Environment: real
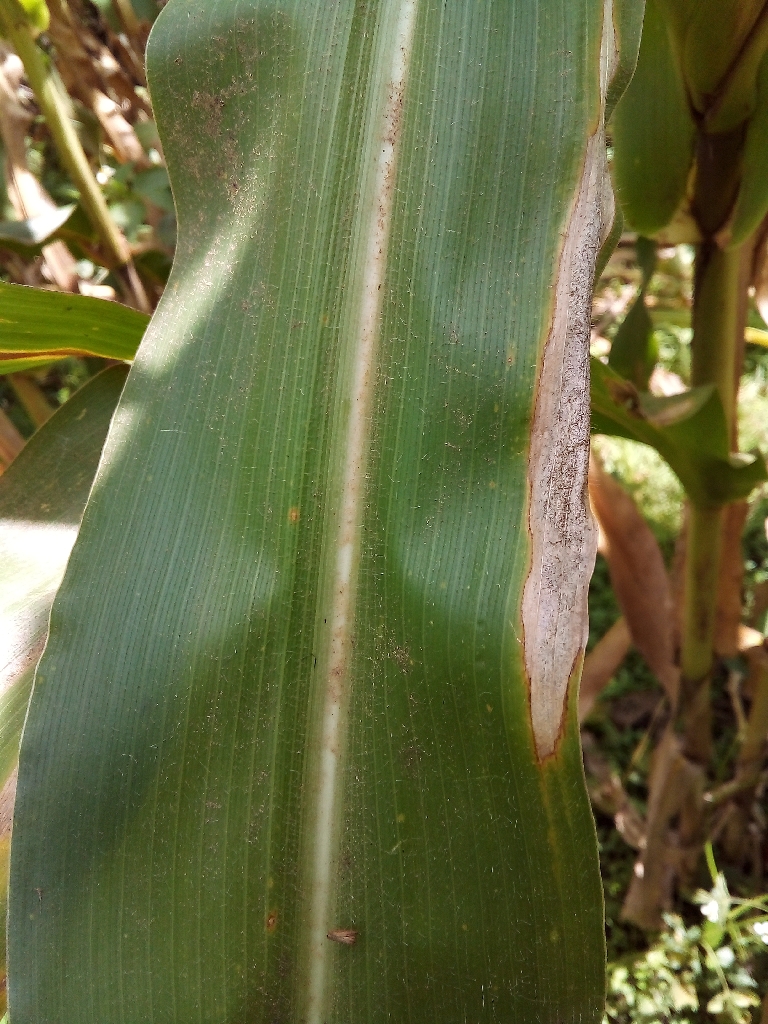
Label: northern_corn_leaf_blight